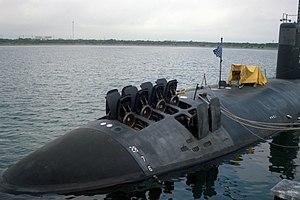
Cette liste des sous-marins de l'United States Navy comprend l'ensemble des sous-marins utilisés par l'United States Navy depuis la mise en service du USS Holland le 12 octobre 1900, soit 671 unités lors de la mise en service du dernier exemplaire de la classe Virginia, l'USS John Warner mi-2015.